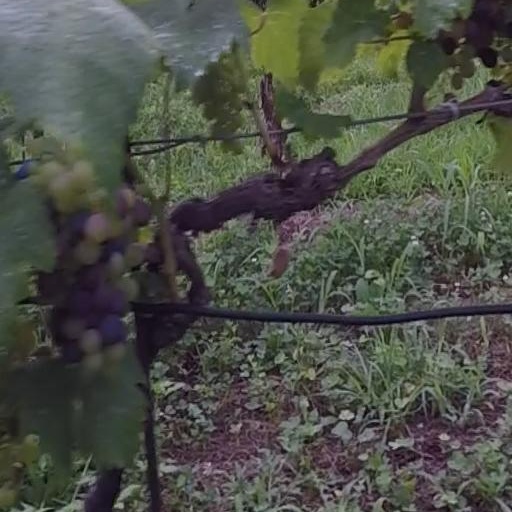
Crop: grape